Balai Pustaka

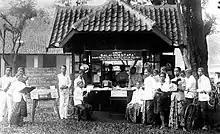
A Balai Pustaka kiosk in Purwokerto, unknown year

At first Balai Pustaka released Malay translations of popular novels from the West, including "The Adventures of Tom Sawyer", "The Last of the Mohicans", and "Sans Famille". It also published original, Malay-language short stories such as "Penghibur Hati". With the publication of "Azab dan Sengsara" in 1920, Balai Pustaka began publishing original novels.